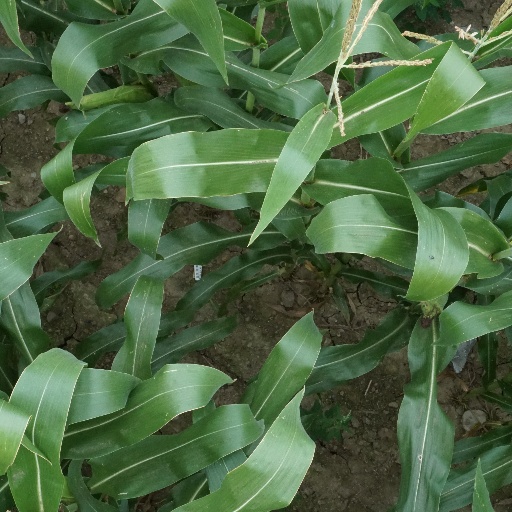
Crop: maize; corn